Luby (Cheb District)

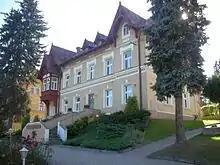
Akord Kvint company, one of manufacturers of violins

There were several notable luthiers and music instrument companies in Luby, including Höfner, Hoyer Guitars, John Juzek, and Plachta, Sander and Schuster families. Framus company was also founded here. Before World War II, Luby was the largest centre of violin production in the world.